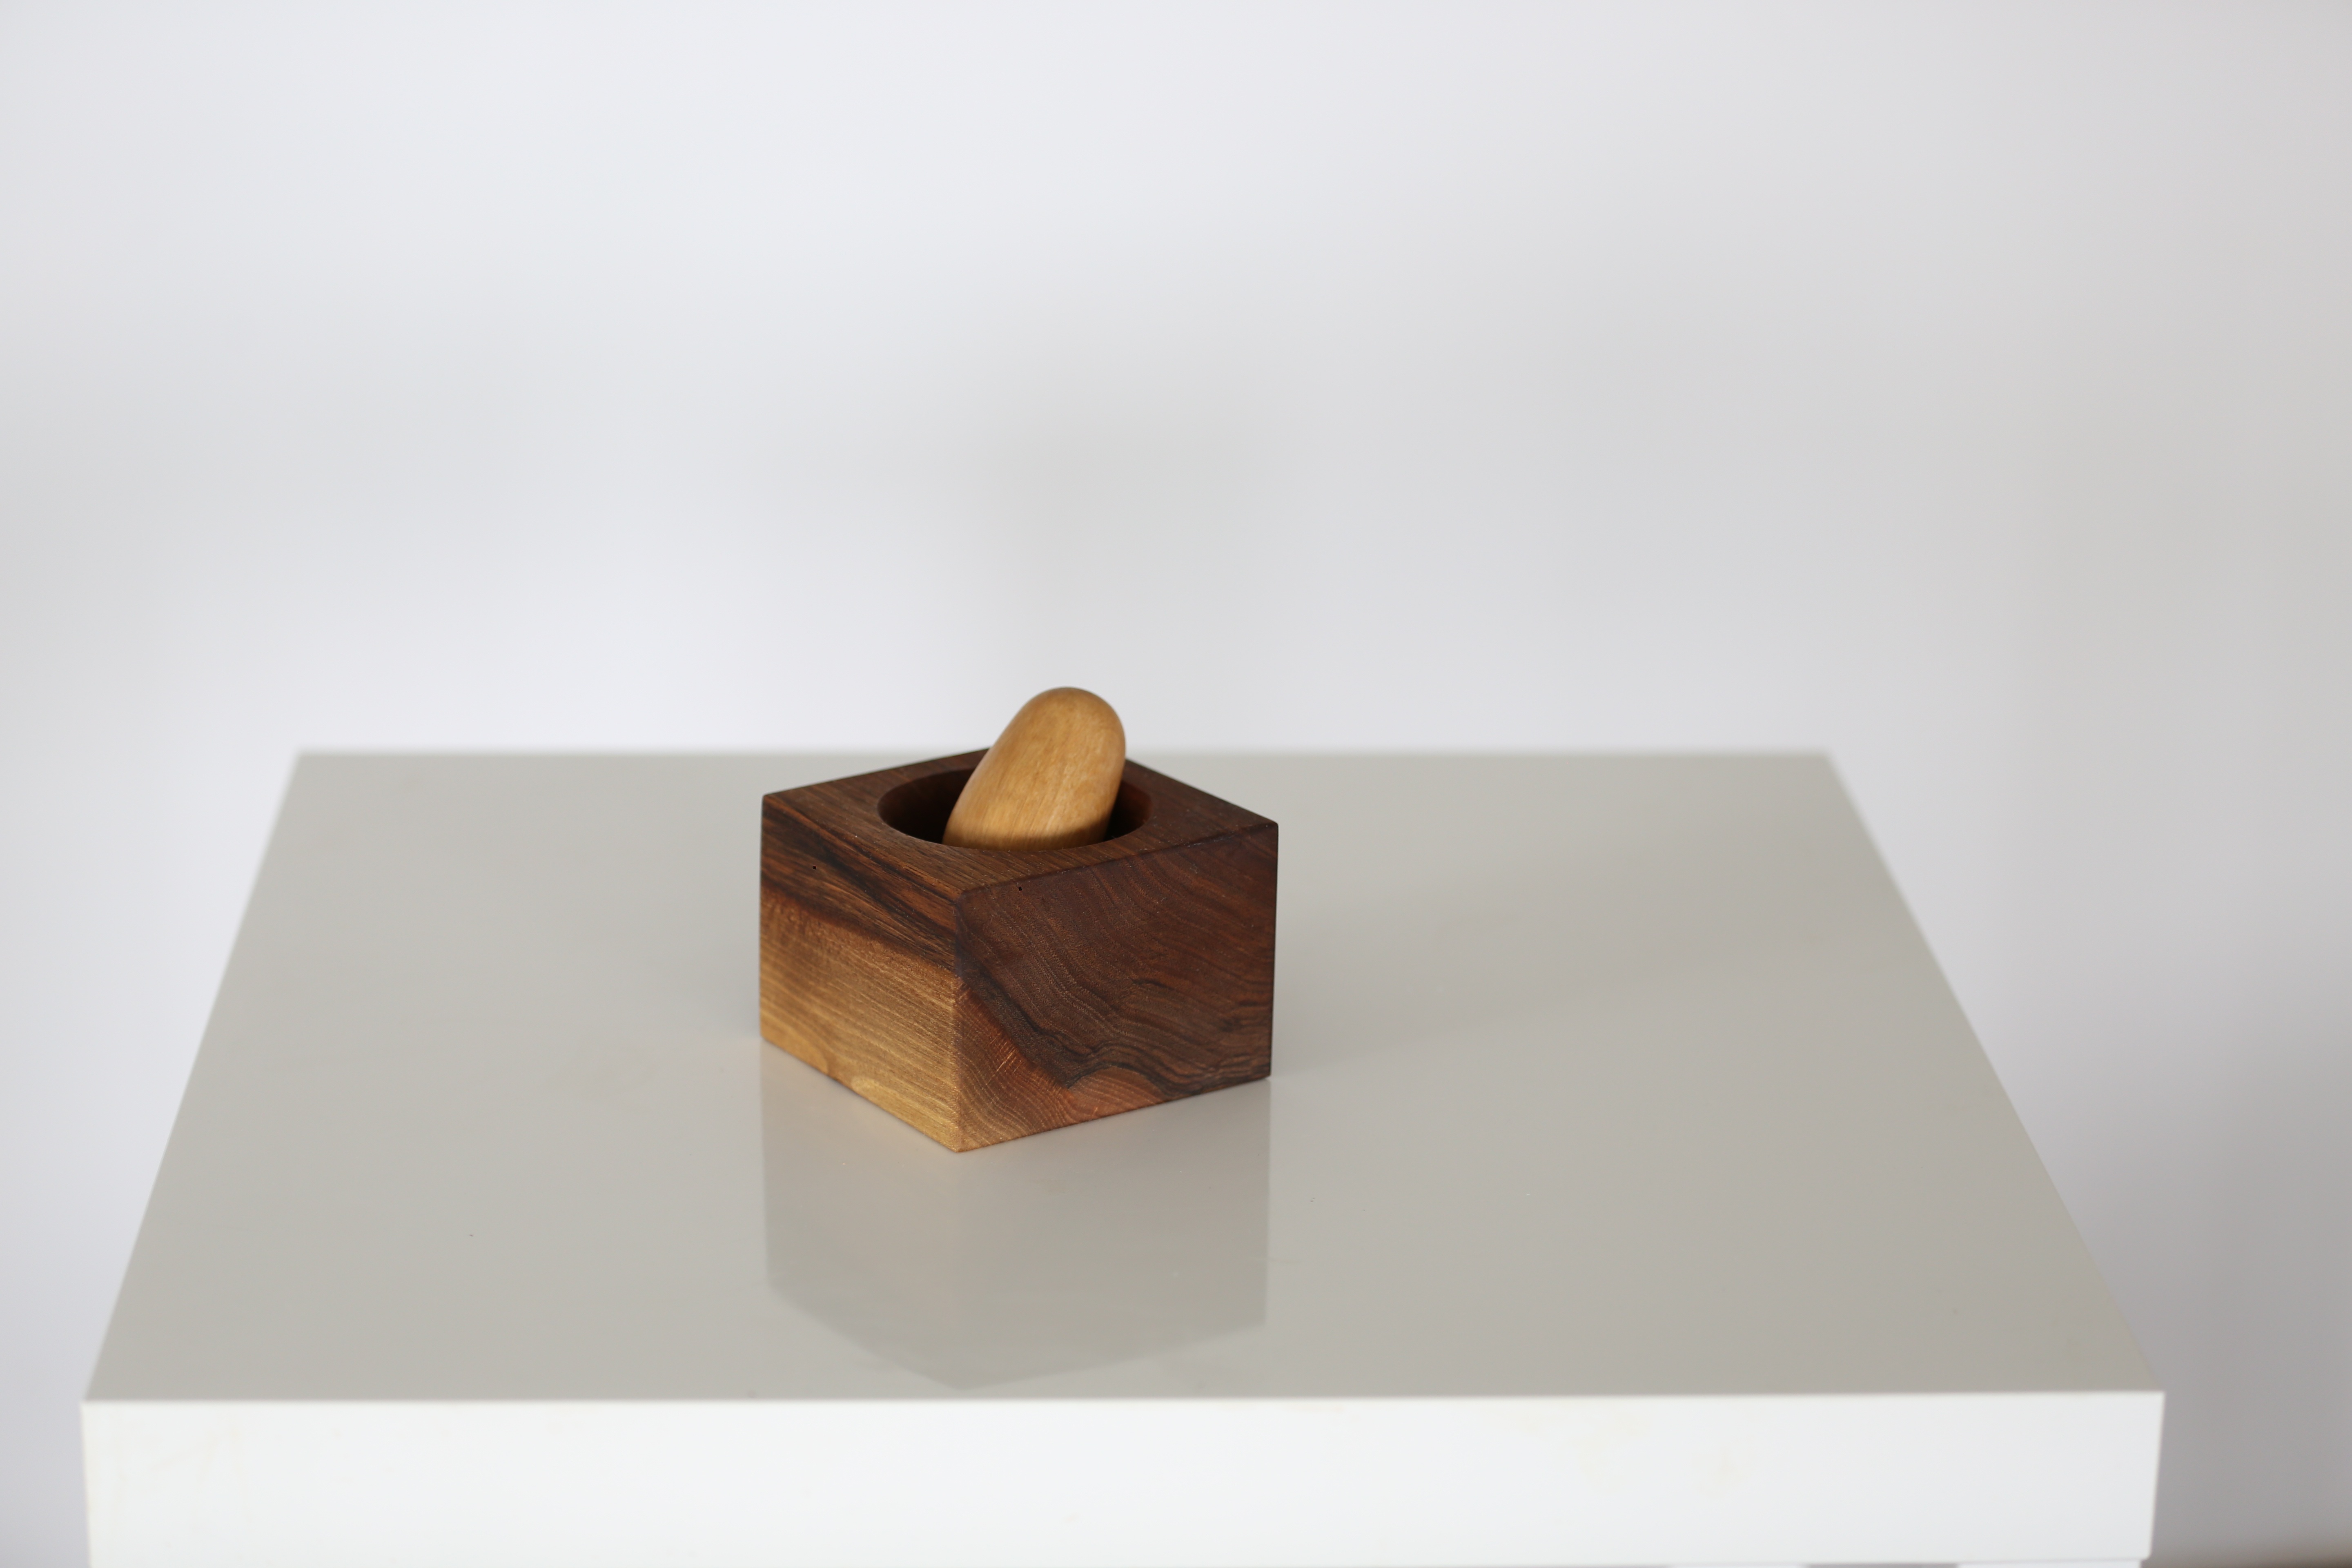
table, wood, bowl, food, cooking, kitchen, shelf, furniture, lighting, preparation, kitchenware, seasoning, sculpture, art, mortar, pestle